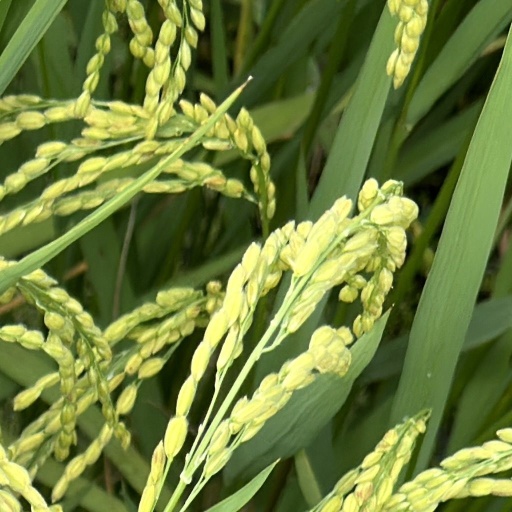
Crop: rice